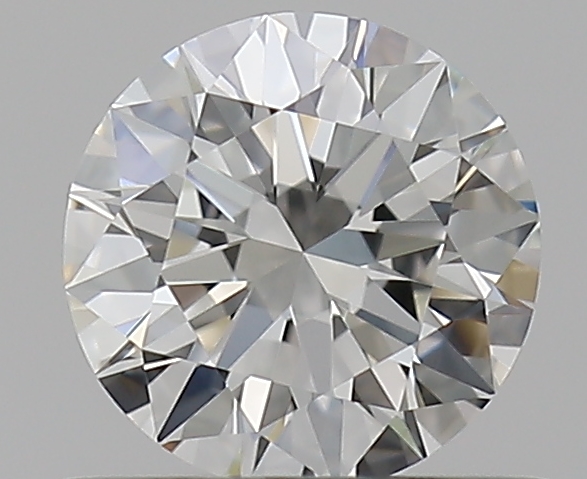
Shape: round
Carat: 0.5
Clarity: VVS1
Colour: H
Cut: EX
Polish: EX
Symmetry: EX
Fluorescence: M
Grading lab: GIA
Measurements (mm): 5.11 x 5.14 x 3.12